Nazism

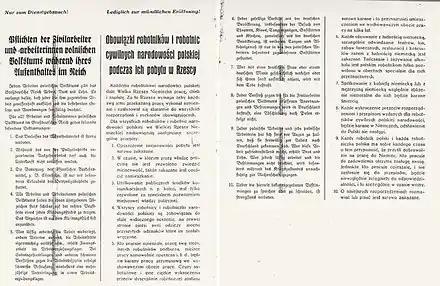
Obligations of Polish workers in Germany, warning them of the death penalty for any sexual relations between Germans and Poles

Wilhelm Stapel, an antisemitic German intellectual, used Spengler's thesis on the cultural confrontation between Jews as whom Spengler described as a Magian people versus Europeans as a Faustian people. Stapel described Jews as a landless nomadic people in pursuit of an international culture whereby they can integrate into Western civilisation. As such, Stapel claims that Jews have been attracted to "international" versions of socialism, pacifism or capitalism because as a landless people the Jews have transgressed various national cultural boundaries.